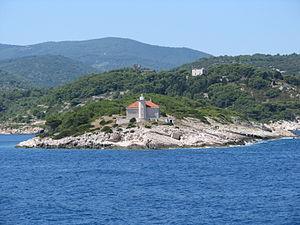
Le phare de Host est un phare actif situé sur l'îlot Host de l'île de Vis, dans le Comitat de Split-Dalmatie en Croatie. Le phare est exploité par Plovput, une compagnie du Gouvernement de la République de Croatie.